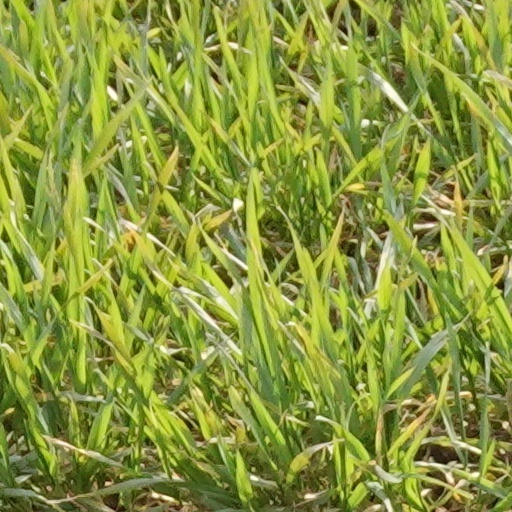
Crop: wheat